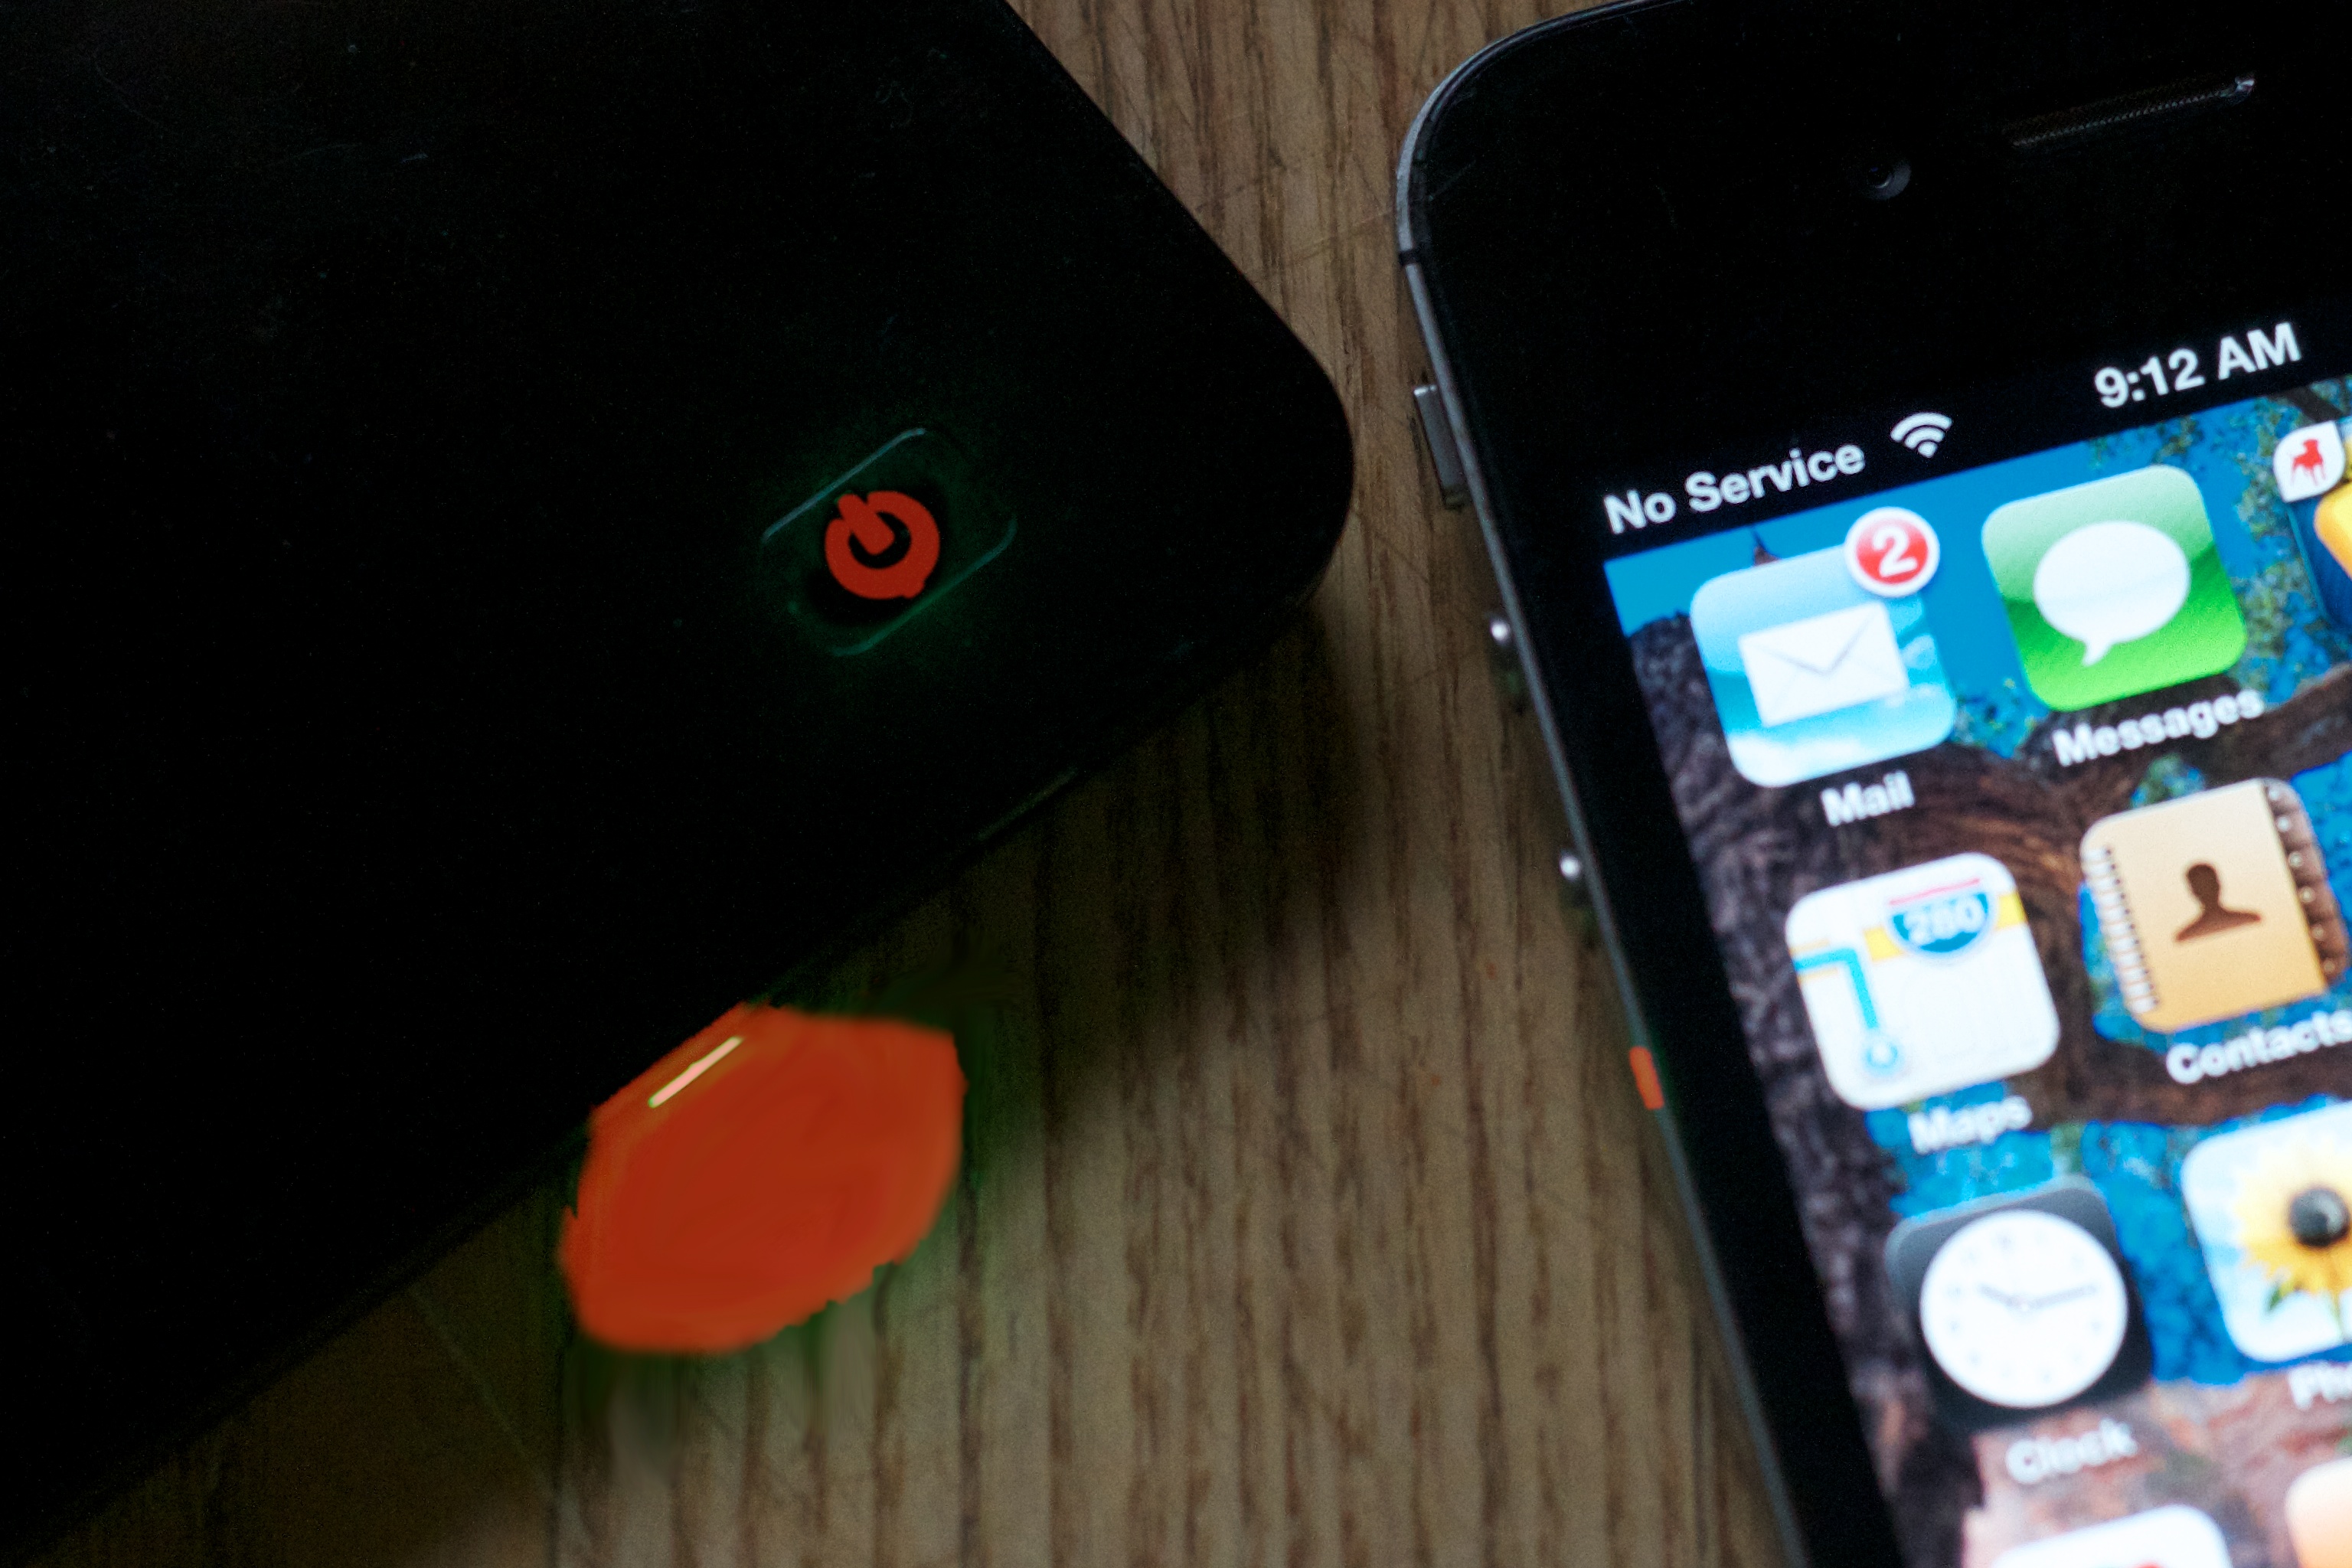
smartphone, technology, telephone, gadget, mobile phone, electronics, electronic device, portable communications device, communication device